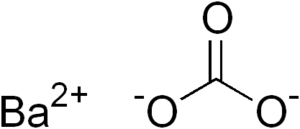
Le carbonate de baryum, aussi dénommé withérite, est un composé chimique utilisé comme rodenticide ainsi que dans la préparation des briques, de la glaçure et du ciment.